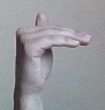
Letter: khaa